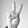
ASL letter: V